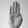
ASL letter: B